FK Kumanovo

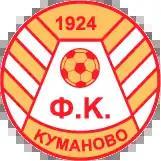
Kumanovo's old logo

The club was founded in 1924 and in the 1970–71 season won the Republic League. Since the independence, the club was in the Second League until the 1999–00 season when debuted in the top flight. That season was immediately relegated and after one season in the second division won promotion again, this time lasting for two consecutive seasons. Kumanovo has spent a total of 3 seasons in the 1. MFL and has won the 2. MFL on two occasions. In 2003–04 got relegated into the 3. MFL North and in the 2006–07 season quit participating on half-season. After two seasons the club was reactivated in the local fourth divisional group, but only for two seasons. In 2012–13 a new subject called Kumanovo 2006 emerged, but never managed to get past the Fourth League and after 5 seasons seized to exist.